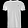
Label: T - shirt / top